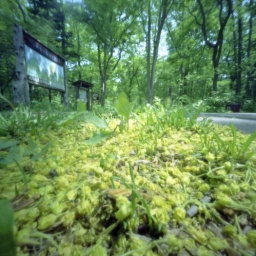
flowers falling in the wind - painted maple yellow [3]